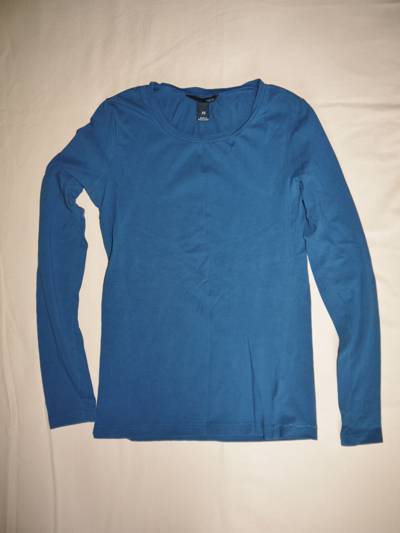
Waste category: clothes